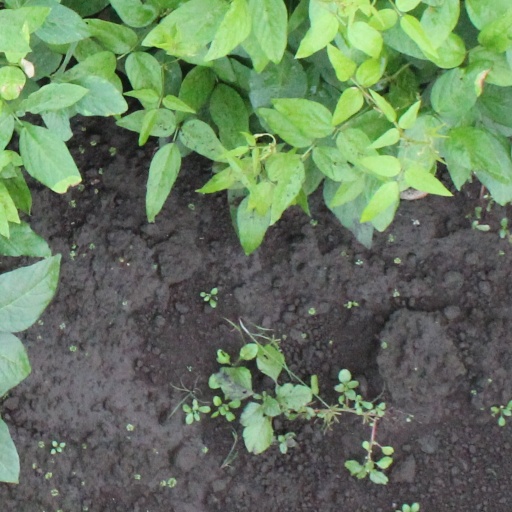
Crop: soybean